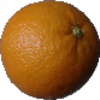
Label: Orange 1